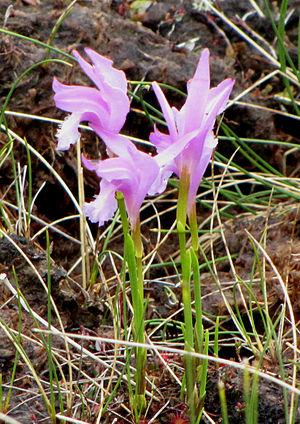
Terre-Neuve est une grande île située au large de la côte atlantique de l'Amérique du Nord. Elle fait partie du territoire de la province canadienne de Terre-Neuve-et-Labrador ; la capitale de la province, Saint-Jean, se trouve sur l'extrémité est de l'île, le point le plus oriental de l'Amérique du Nord. Ce territoire est devenu une province canadienne en 1949.
Le parc national du Gros-Morne est un parc canadien, situé sur la côte occidentale de l'île de Terre-Neuve, dans la province de Terre-Neuve-et-Labrador à environ 700 km à l'ouest de Saint-Jean. Il est nommé d'après le Gros Morne, le second plus haut sommet de l'île.